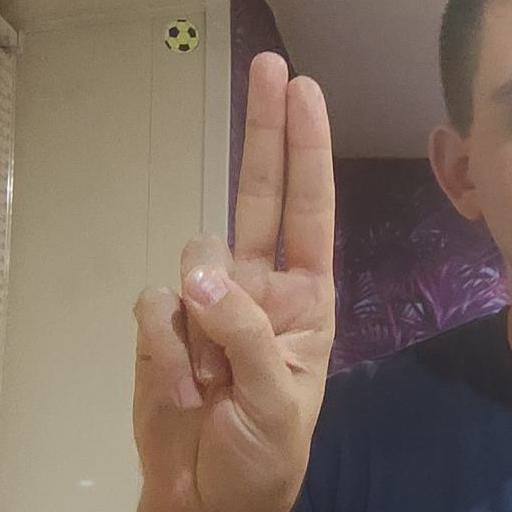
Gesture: two_up